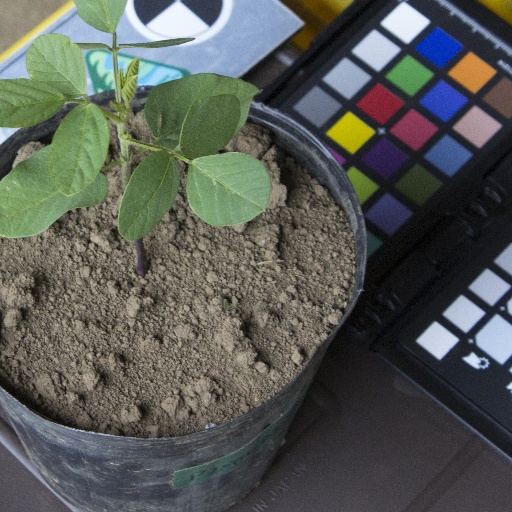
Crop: soybean